Danish India

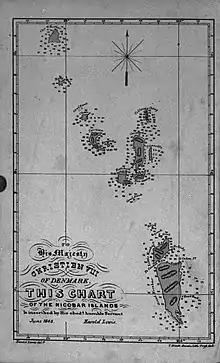
A map of the Nicobar Islands under Danish administration, in June 1845

Despite these disadvantages, the Danish-Norway concerns managed to cling to their colonial holdings and, at times, to carve out a valuable niche in international trade by exploiting wars between larger countries and offering foreign trade under a neutral flag. For this reason, their presence was tolerated for many years until the rise of British imperial power led to the sale of all Danish holdings in India to Britain during the nineteenth century.